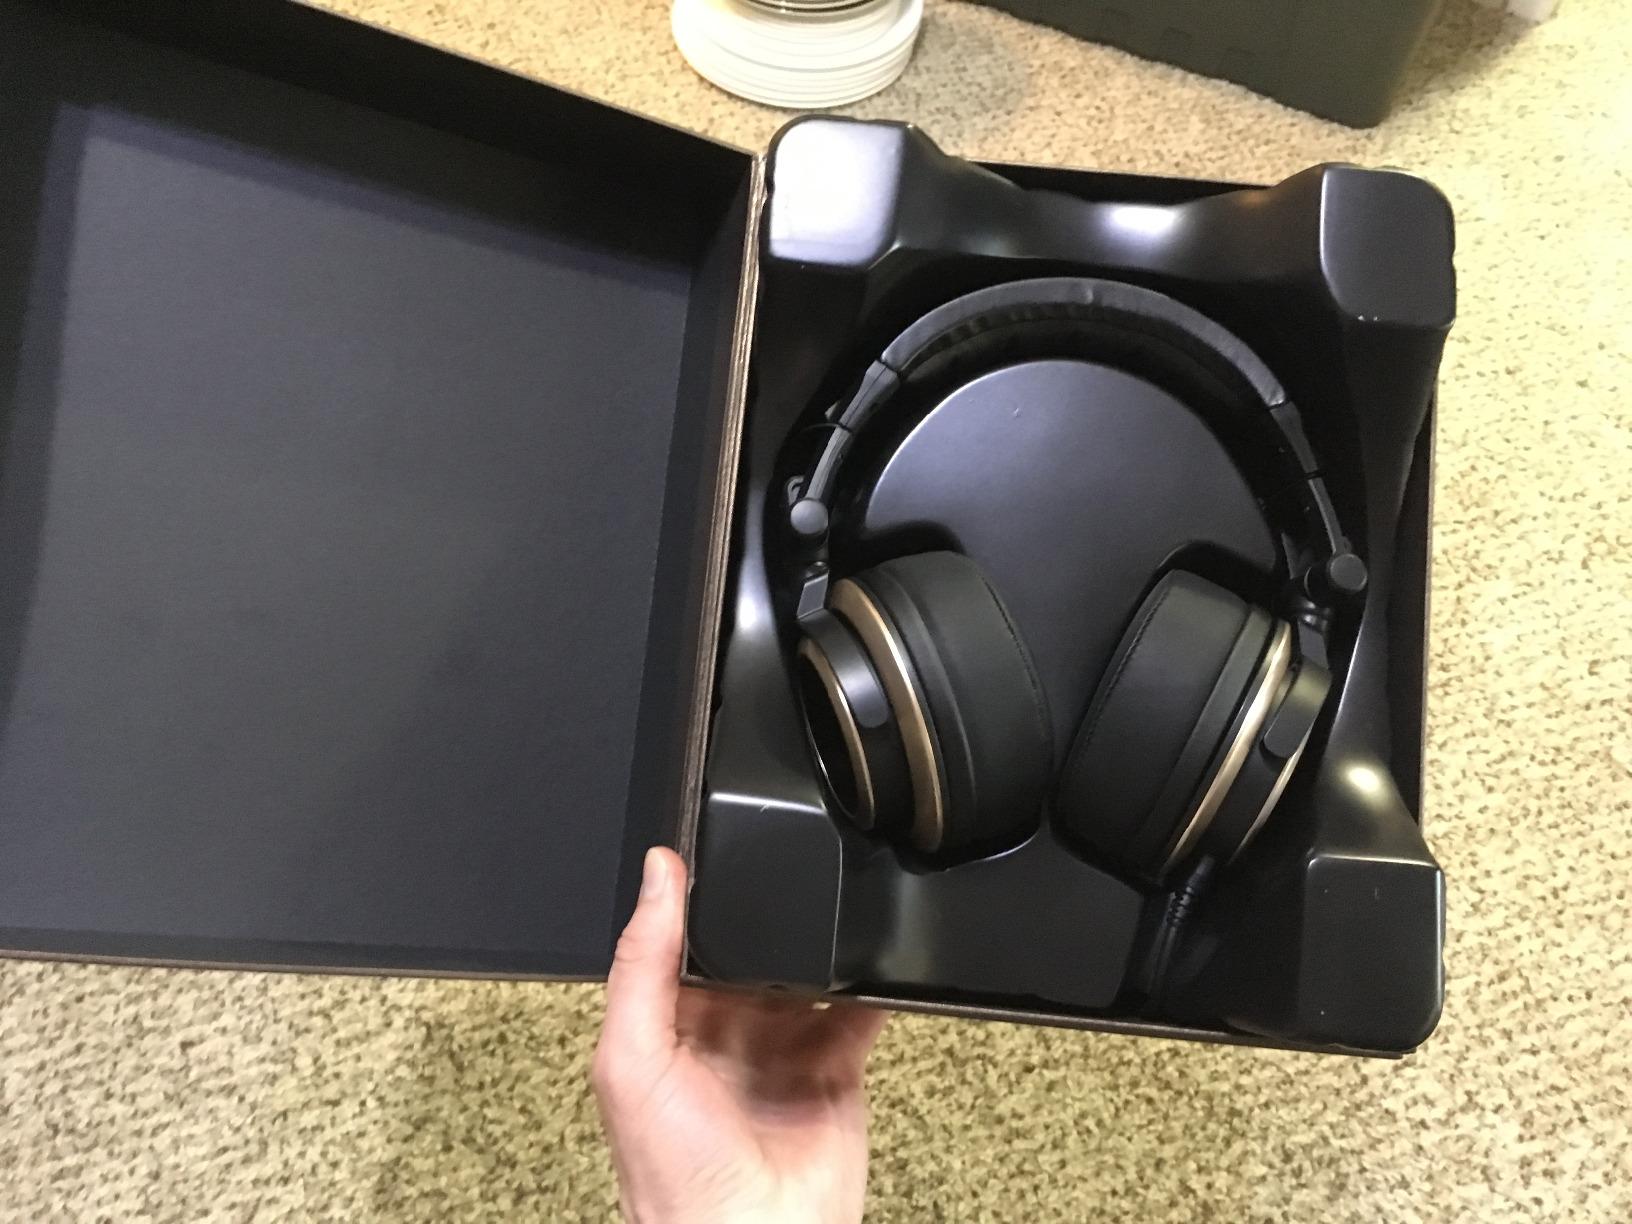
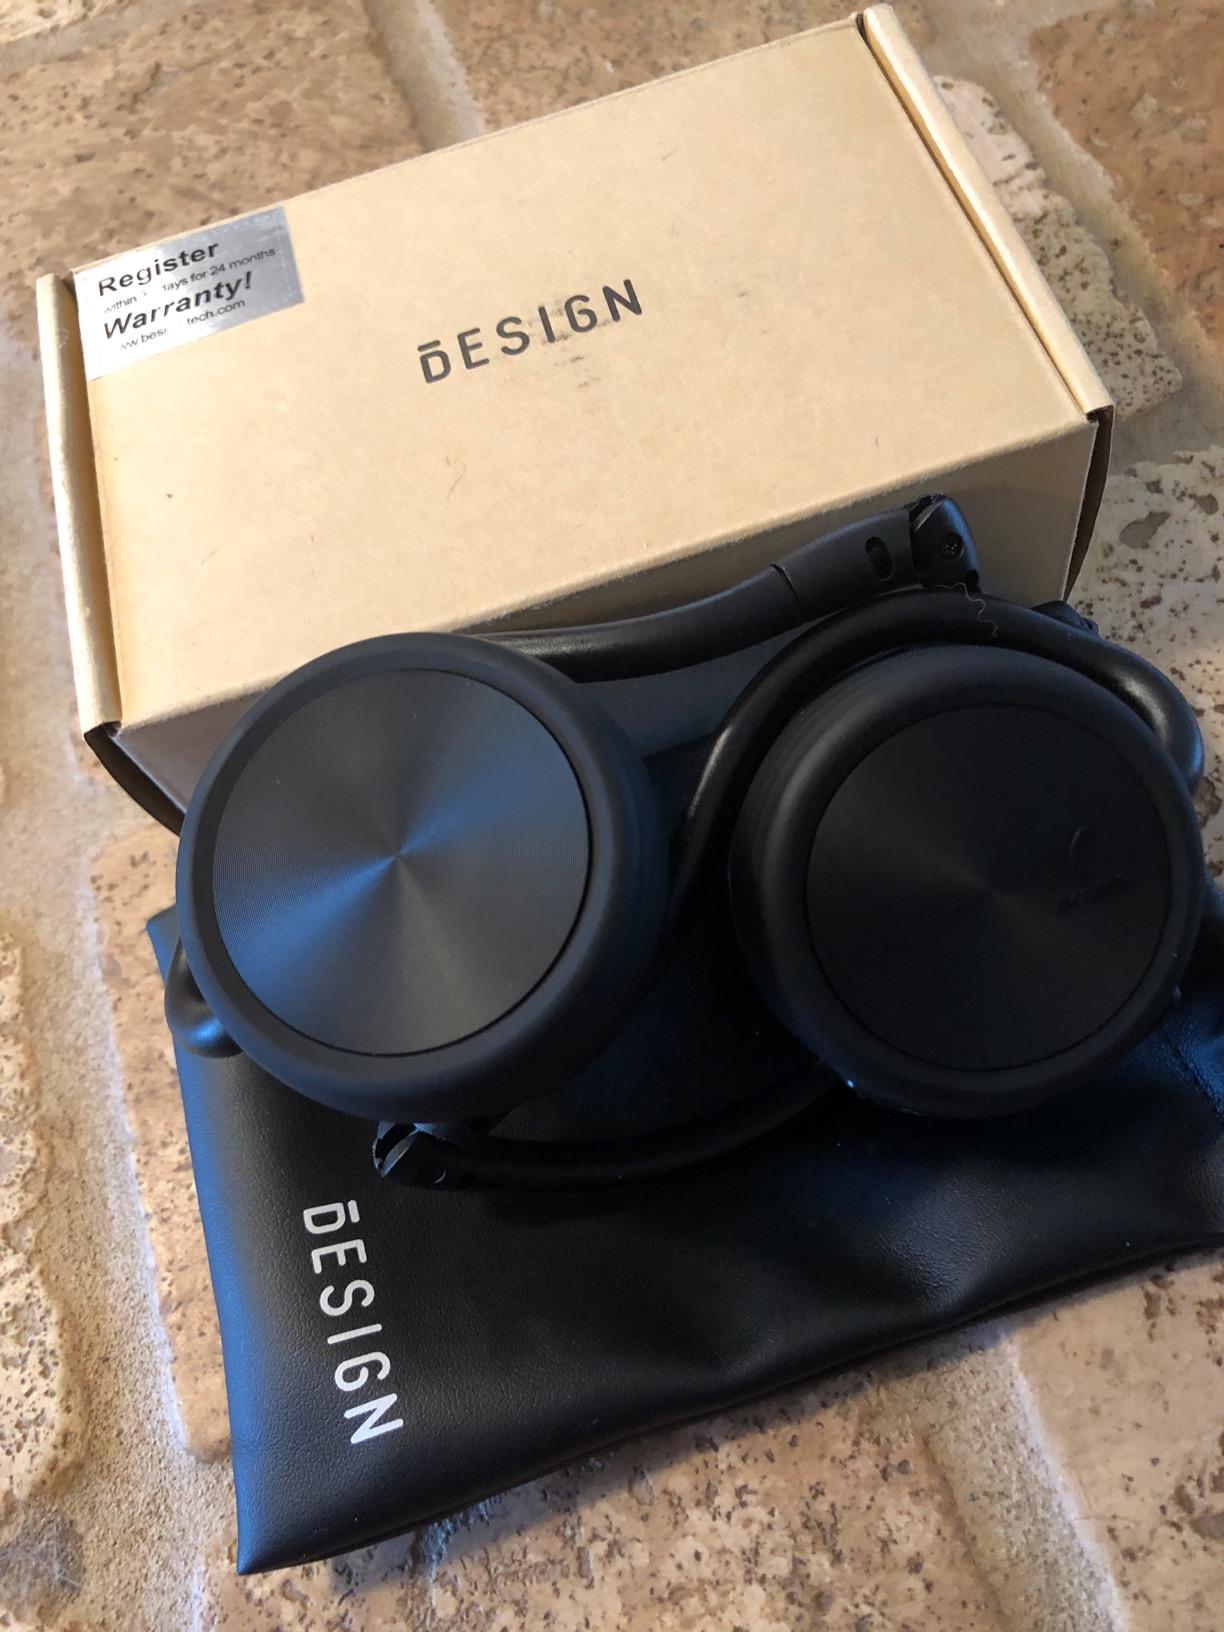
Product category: headphones
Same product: no